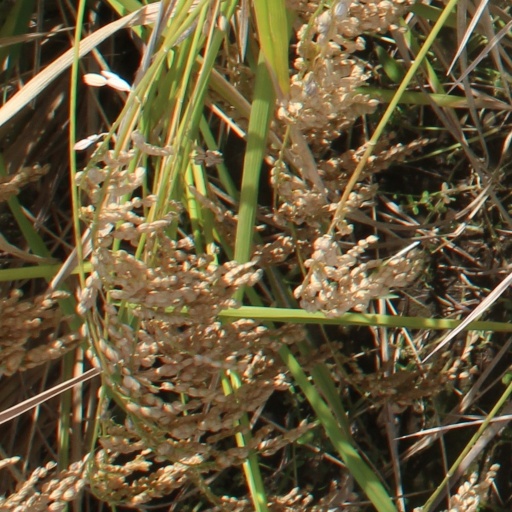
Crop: rice